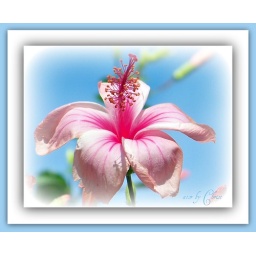
an incredible colorful flower against a blue sky!